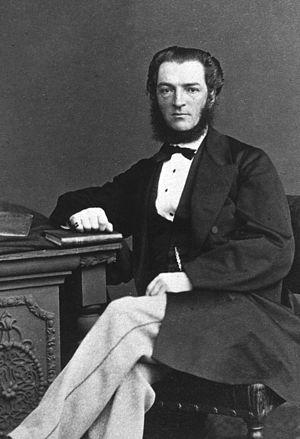
Thomas Spencer Cobbold est un médecin et un parasitologiste britannique, né le 28 mai 1828 à Ipswich et mort le 20 mars 1886 à Londres.